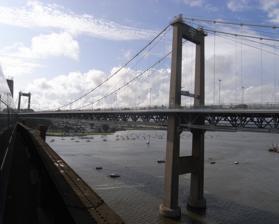
Building: Tamar Bridge
Country: United Kingdom
Year built: 1961
Suspension bridge in southwest England Tamar Bridge View from the Royal Albert Bridge , 2009 Coordinates 50°24′29.29″N 04°12′12.20″W / 50.4081361°N 4.2033889°W / 50.4081361; -4.2033889 Carries A38 trunk road Crosses River Tamar Locale Saltash – Plymouth in southwest England Website www .tamarcrossings .org .uk Characteristics Design Suspension bridge Longest span 335 metres (1,099 ft) History Constructed by Cleveland Bridge & Engineering Company Construction start July 1959 Construction end October 1961 Opened 26 April 1962 Rebuilt 1999–2001 Statistics Toll £2.60 (cars) eastbound only Location The Tamar Bridge is a suspension bridge over the River Tamar between Saltash , Cornwall and Plymouth , Devon in southwest England . It is 335 metres (1,099 ft) long, running adjacent the Royal Albert Bridge , and part of the A38 , a main road between the two counties. During the 20th century, there was increasing demand to replace or supplement the Saltash and Torpoint ferries , which could not cope with the rise in motor traffic. The Government refused to prioritise the project, so it was financed by Plymouth City Council and Cornwall County Council . Construction was undertaken by the Cleveland Bridge & Engineering Company and began in 1959. It was unofficially opened in October 1961, with a formal presentation by Queen Elizabeth The Queen Mother in April 1962. A reconstruction of the bridge began in 1999 after it was found to be unable to support a European Union requirement for goods vehicle weights. The work involved building two new parallel decks while the original construction was completely rebuilt. The project was completed in late 2001 and formally opened by Princess Anne in April 2002. The extra decks have remained in use, increasing the bridge's capacity. The bridge is tolled for eastbound travel, with a discount available via an electronic payment scheme. It has become a significant landmark in Plymouth, Saltash and the surrounding area, and used on several occasions for protests or to highlight the work of charities and fundraisers. Location Traffic on the Tamar Bridge uses a tidal flow arrangement to reduce rush-hour congestion The bridge runs over the River Tamar from near Wearde , Saltash in the west to Riverside, Plymouth in the east. It has a central span of 335 metres (1,099 ft) and two side spans of 114 metres (374 ft). It is part of the A38 , a major cross-country road that runs across Cornwall and Devon, and lies immediately north of the Royal Albert Bridge , a significant railway bridge designed by Isambard Kingdom Brunel that opened in 1859. Both bridges are north of the Hamoaze , the estuary that the Tamar feeds into, and the Torpoint Ferry . Operations In 1961, approximately 4000 vehicles used the Tamar Bridge each day. This significantly increased in the following decades;  in 1998 the hourly rate during the morning rush hour was 2500 vehicles.  The average weekday saw 38,200 vehicles cross the bridge and the summer weekday flow was 42,900. Conversely, the Torpoint ferry link could transport a maximum of 300 vehicles per hour. The bridge is owned and maintained by the Tamar Bridge and Torpoint Ferry Joint Committee, a conglomerate between Plymouth City Council and Cornwall County Council . It has a main span of three lanes, which use a tidal flow arrangement to maximise traffic flow at rush hour, and two outer lanes. The north of these is used as a local access route from Saltash, while the south is used by cyclists and pedestrians but could be converted to meet future vehicle demand if alternatives for pedestrians and bicycles were provided, a dedicated ferry, shuttle bus, cable car or bridge have been considered. The bridge capacity is around 1,800 vehicles per hour per lane over each main and added decks: 3,600 per hour for the combined two peak direction main deck lanes 1,800 per hour for the off peak direction main deck lane 1,800 per hour for the eastbound local link from Saltash over the northern cantilever lane southern cantilever lane used for pedestrians and cycles The toll booth capacity in the eastbound direction only as operated in 2013 was 4,200 vehicles per hour and not considered to be constraining the route flow even though it's less than the potential eastbound 5,400 vehicles per hour from two main lanes and Saltash local. Tolls The initial toll for cars was 3s (15p) for a single journey across the bridge, or 4/6 (22½p) for a return, while for lorries it was 14s (70p) and £1 respectively. The Saltash Ferry closed, but the Torpoint Ferry remained in operation; management of the ferry and the bridge is shared so the two crossings are not in direct competition with each other. By 1979, the toll had risen to 30p for a single car journey. It had risen again to £1 by 1995, which remained in place until 2010, when they were increased to £1.50. On 19 November 2019 the new standard toll was set at £2.00. The current tolls are £2.60 for cars, and £6.30, £10.40 and £14.30 for 2, 3 and 4-axle goods vehicles over 3.5 tonnes respectively. An electronic device called the Tamar Tag can be affixed to a vehicle window, which allows the driver to travel at half-fare. Tolls are only payable when travelling eastbound from Saltash to Plymouth. There is no charge for pedestrians, cyclists and motorcycles. Disabled drivers can apply for concessions online or via an office next to the Torpoint Ferry. History The original Tamar Bridge in 1978, before its late-1990s reconstruction. For centuries, road users wishing to go from Saltash to Plymouth had two main options. Travel by coach involved a long detour north either to Gunnislake New Bridge (a one-lane bridge constructed in 1520), or other bridges further north along the Devon – Cornwall border. The alternative was to catch a ferry across the Tamar. The Torpoint Ferry had been running successfully since 1791 (and is still in active service) while the Saltash Ferry ran near to the bridge's present location. While popular, the ferries did not have sufficient capacity by the 20th century to cater for motor traffic. The idea for a fixed crossing across the Tamar had been floated around since the early 19th century, and proposals had been discussed in Parliament as early as 1930. 1950–1962: Construction United Kingdom legislation Tamar Bridge Act 1957 Act of Parliament Parliament of the United Kingdom Long title An Act to empower the county council of the administrative county of Cornwall and the lord mayor aldermen and citizens of the city of Plymouth to construct a bridge across the river Tamar with approach roads and other works and to purchase lands compulsorily for those and other purposes to vest in the said county council and the said lord mayor aldermen and citizens jointly the Torpoint ferry undertaking of the said county council to discontinue the Saltash ferry and for other purposes. Citation 5 & 6 Eliz. 2 . c. xxviii Dates Royal assent 31 July 1957 Status: Current legislation Text of statute as originally enacted A set of plaques commemorating the original opening of the Tamar Bridge, and its reconstruction 40 years later In 1950, Cornwall County Council and Plymouth City Council discussed the feasibility of building a road bridge. The government was unenthusiastic about the idea, as they did not believe it was financially viable and there were more urgent projects in post-war Britain. After being rebuked, both councils agreed to self-fund the entire project, which would be paid for in tolls. The scheme received royal assent in July 1957. Invitations to tender were sent on 4 March 1959, and a proposal from the northeast England-based Cleveland Bridge & Engineering Company was accepted on 9 June. Preparatory work on the bridge started in July 1959. The bridge was built using suspended construction, which involved building two 67 metres (220 ft) concrete towers with support cables over these. Hangers were attached to these cables and the road deck was transported by barge and lifted into place. Cleveland Bridge and Engineering later used the same technique to construct the first Severn Bridge . The central span of the bridge was 1,848 feet (563 m). The support cables were both 2,200 feet (670 m) long, with a combined weight of 850 tons . They were constructed for Cleveland Bridge and Engineering by British Ropes Ltd. The deck was made out of a concrete base covered with 20-millimetre (0.79 in) steel plates approx and 200-millimetre (7.9 in) of standard road tarmac . The roadway catered for three lanes of traffic and was designed to be 33 feet (10 m) wide, with an additional 6 feet (1.8 m) for pedestrians either side of the bridge. It could support an estimated capacity of 20,000 vehicles a day, with a maximum individual vehicle weight of 38 tons. Bridge materials had a similar colour to the Royal Albert Bridge, which it runs parallel to. The bridge was unofficially opened at 6 am on 24 October 1961, when the construction barriers were removed. It was formally opened by Queen Elizabeth The Queen Mother on 26 April 1962. The total cost of the bridge was £1.8 million (now £51 million). It was the first major suspension bridge to be constructed in the UK after World War II, and the longest suspension bridge in Britain. 1991–2001: Widening and strengthening The Tamar Bridge during widening and strengthening work, 1999 A 1995 inspection found that the bridge was unable to comply with a European Union directive for supporting vehicles up to 40 tons; although the original bridge was designed for 38-ton vehicles, it was only able to support 17-ton vehicles. A feasibility study was carried out for a new Tamar Crossing in 1991, but was rejected as the estimated cost would be around £300 million. The existing bridge could not be closed as it was being used by over 40,000 vehicles a day. The eventual solution was to add two additional orthotropic cantilever lanes either side of the bridge, which traffic could run on while the original road deck was replaced. The work was designed by Hyder Consulting and constructed by the descendent company of Cleveland Bridge that had worked on the original project. Reconstruction started in 1999, and was slightly delayed owing to an influx of tourists travelling to Cornwall to watch the solar eclipse of 11 August 1999 , whose line of totality passed through the county. The new deck contained 82 orthotropic panels, each one measuring 6 metres (20 ft) by 15 metres (49 ft) and weighing 20 tons. Work was completed in December 2001 at a total cost of £34 million; the two additional lanes were retained to increase the bridge's capacity. The completed construction weighed 25 tons less than the original bridge. The Tamar Bridge was officially reopened by Princess Anne on 26 April 2002, exactly forty years after the initial opening. Traffic was not expected to increase following the expansion of the bridge, as the Saltash Tunnel further west acts as a buffer for capacity. It was the world's first suspension bridge to be widened using cantilevers , and the world's first suspension bridge to be widened and strengthened while remaining open to traffic. The project won the British Construction Industry Civil Engineering Award for 2002, the Historic Structures category (30 years or older) of the Institution of Civil Engineers Awards 2002, and was one of eight  finalists for the Prime Minister 's Better Public Building Award 2002. Bill Moreau, chief engineer of the New York State Bridge Authority , was impressed by the project. He visited the bridge shortly after its reconstruction, and hoped that such methods could be possibly used to expand capacity on the three lane Mid-Hudson Bridge across the Hudson River in upstate New York 2001–present In April 2022, a campaign pressure group known as the Tamar Toll Action Group was formed. The group has undertaken a number of peaceful protests with the goal to end tolls on both Tamar Crossings. In 2023, the Tamar Bridge Committee announced a hike in prices due to its losses upwards of £2 million per year. The proposal received a large number of complaints. Legacy The Cornish cross The Tamar Bridge is a recognisable symbol of the local area, as well as a main road connection between Cornwall and the rest of England, and is seen by supporters of Cornish devolution as being a bridge between two distinct nations. In March 1998, after the closure of Europe's last tin mine at South Crofty in Cornwall (which later reopened for a period, and subsequently closed), the Cornish Solidarity Action Group (CSAG) encouraged commuters to pay the then-£1 toll in pennies. The group thought this would slow down collection of tolls and cause widespread congestion across the local area. The CSAG believed Cornwall should receive similar subsidies to South Wales and Merseyside, which were receiving regeneration grants from the government. Incidents On 23 January 2004 four protesters climbed onto the gantry over the Tamar Bridge to highlight the work of the group Fathers 4 Justice who promote the rights of fathers in child custody disputes. The protest caused rush-hour tailbacks on both sides of the bridge. Charges against the protesters were later dropped after it was felt there would not be a realistic chance of conviction. In 2012 local councillors complained when the Olympic organising committee declined to run the Olympic Torch across the Tamar Bridge in the lead-up to the Olympics in London . One councillor said the handover should have been "one of the iconic moments of the whole torch relay in Cornwall". The official organisers said it was not practical to do so as it would involve closing the bridge. References